Richard Schreder

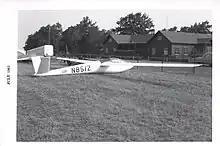
Dick Schreder's HP-11 at the 1963 US Soaring Championships at Harris Hill, Elmira, NY.

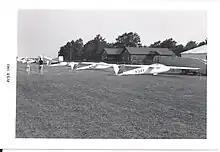
Right to left: HP-8, HP-10, HP-11. 1963 Harris Hill, NY. (Ben Greene, black shirt, left.)

Over the next few years, Schreder leapfrogged through the HP-series by successively developing new wings and then new fuselages for his glider designs. During this time Schreder also formalized his glider kit business, incorporating under the name Bryan Aircraft, Inc.